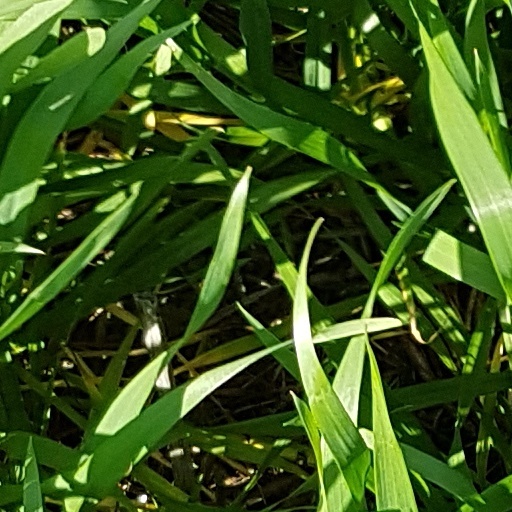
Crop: wheat